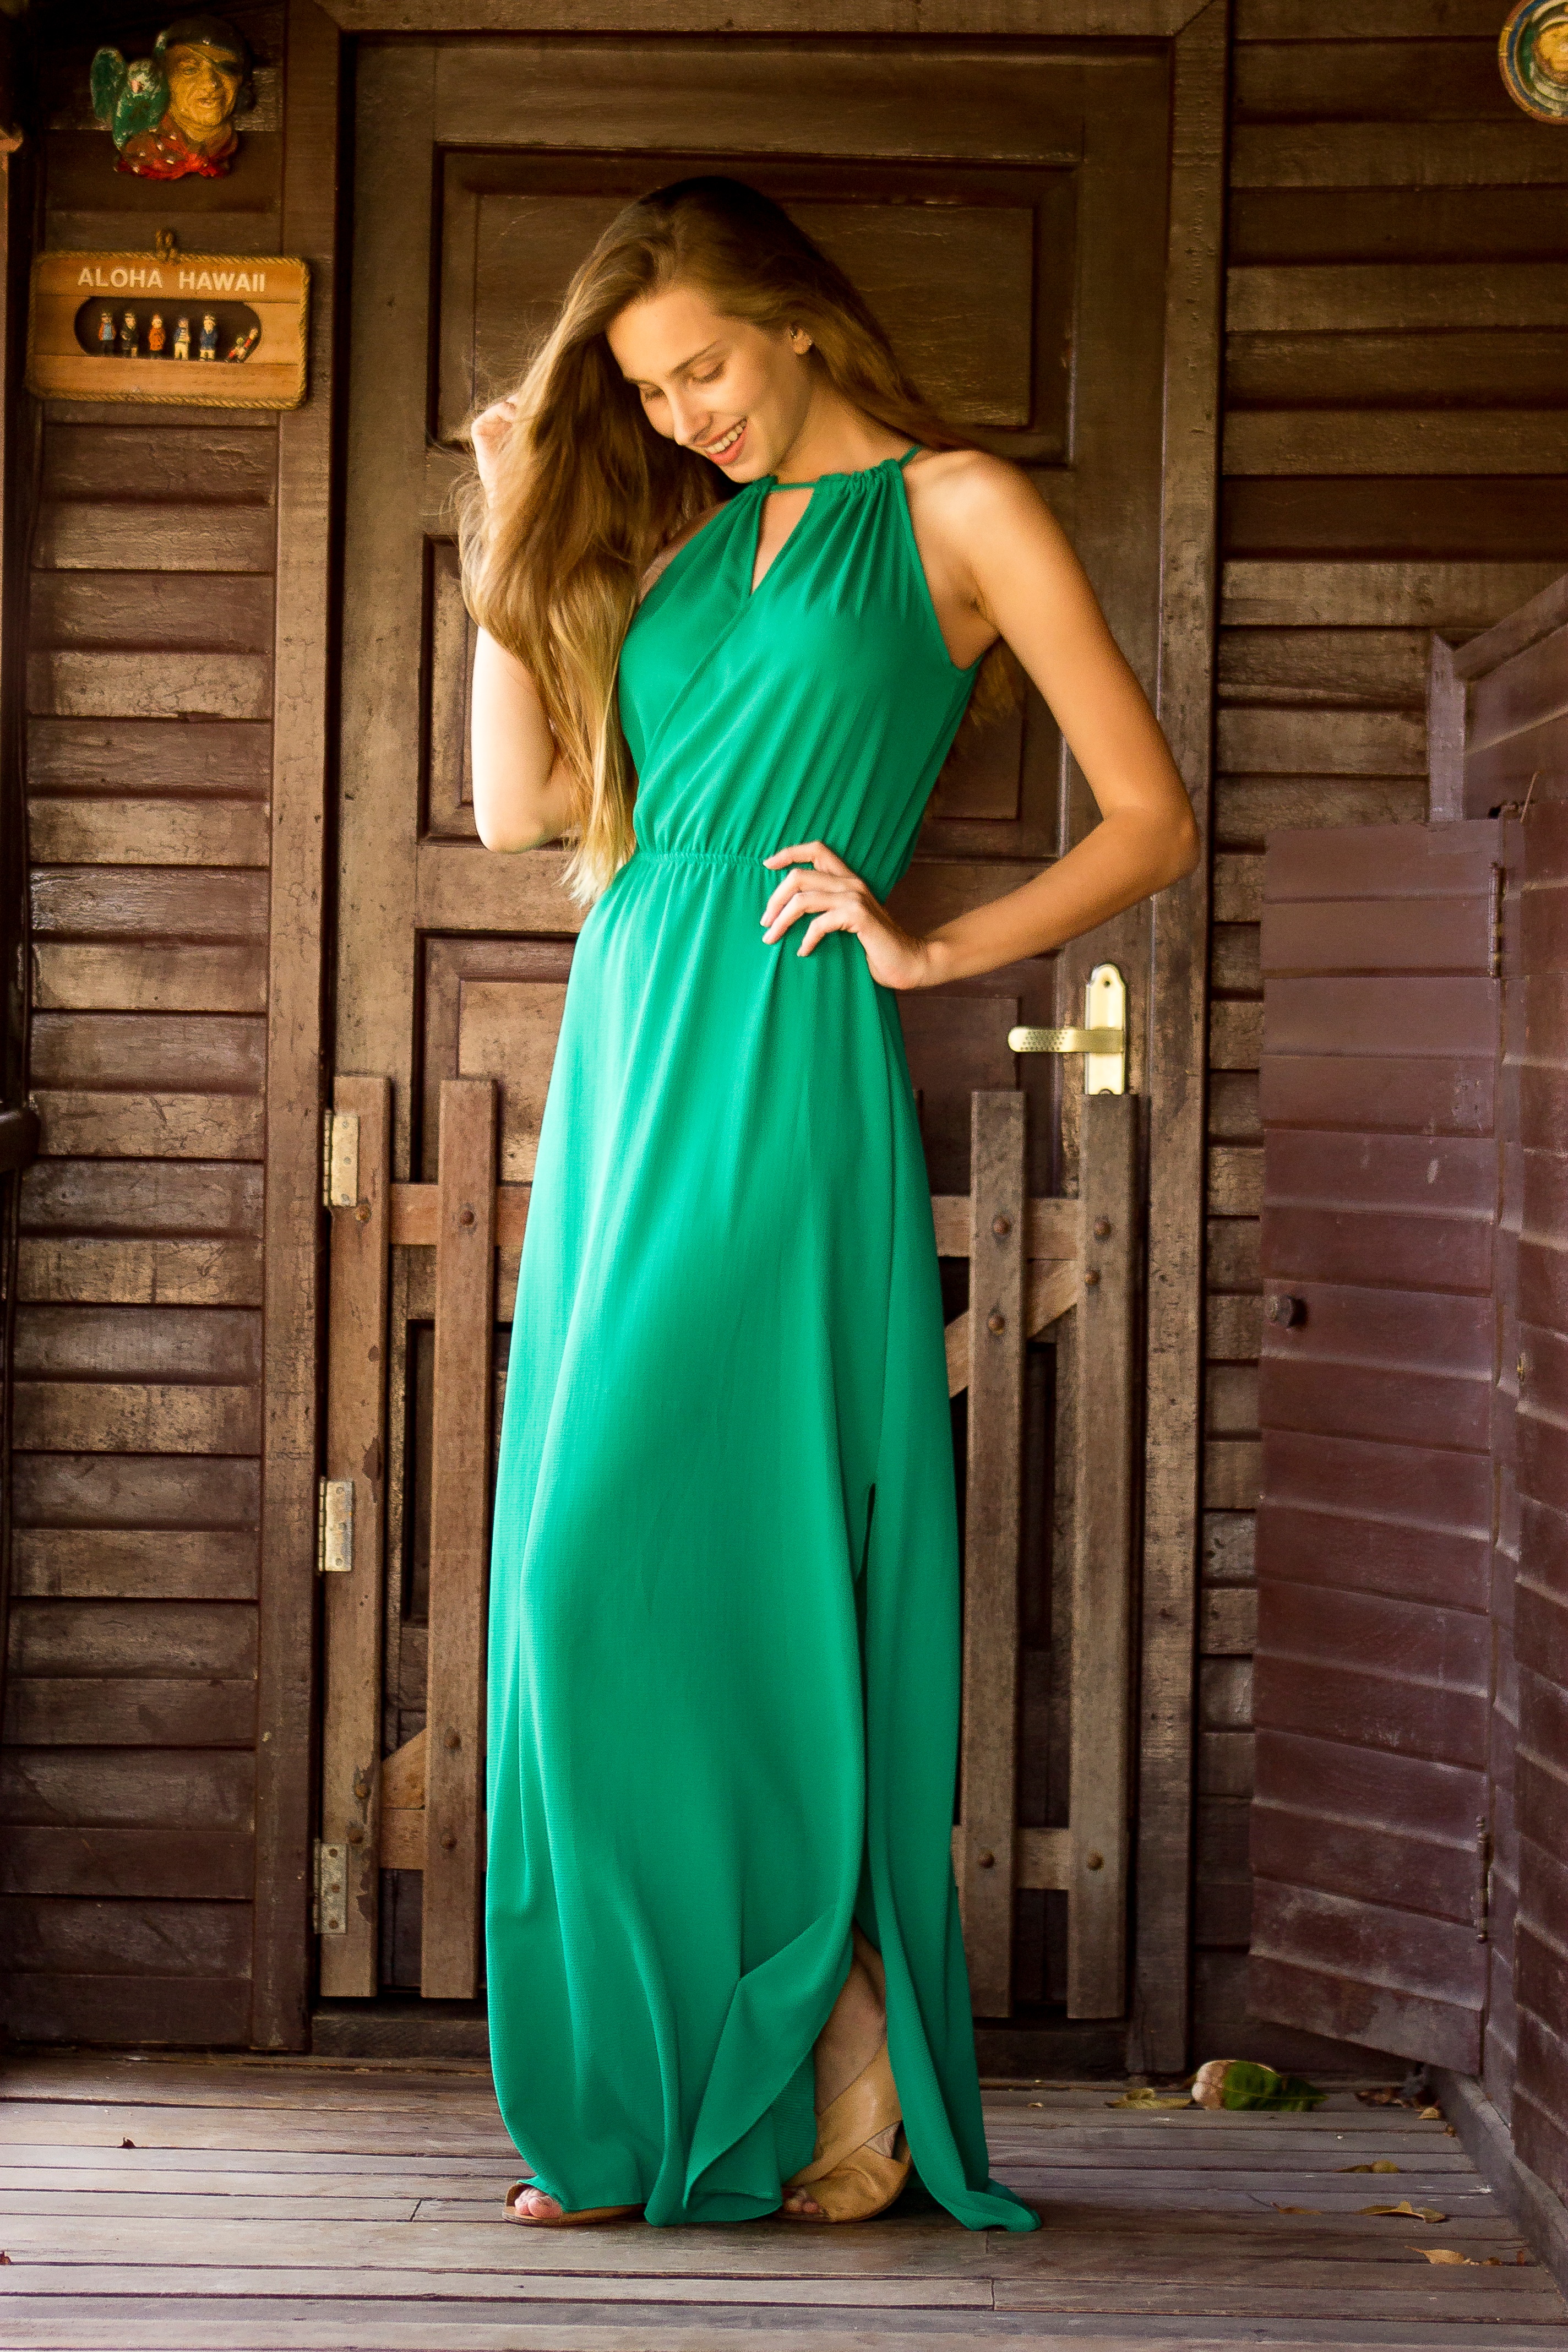
woman, spring, green, color, fashion, clothing, wedding dress, dress, prom, gown, bridesmaid, sleeve, photo shoot, formal wear, bridal clothing, cocktail dress